Smaug

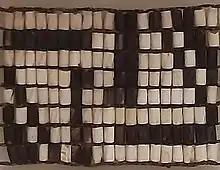
Detail of wampum bead girdle

Smaug's ability to speak, the use of riddles, the element of betrayal, his enemy's communication via birds, and his weak spot could all have been inspired by the talking dragon Fafnir of the "Völsunga saga". Shippey identified several points of similarity between Smaug and Fafnir.